Pugh-Boykin House

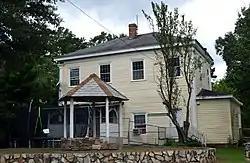
Front

Pugh-Boykin House is a historic home located at Clinton, Sampson County, North Carolina. It was built about 1855, and is a two-story, double-pile, side hall plan, Greek Revival style frame dwelling. It has a hipped roof, hip roof porch, and paneled corner pilasters.